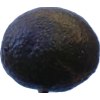
Label: black_avocado